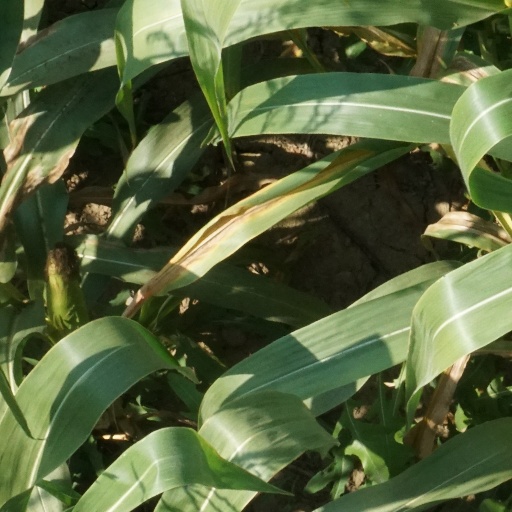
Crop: maize; corn